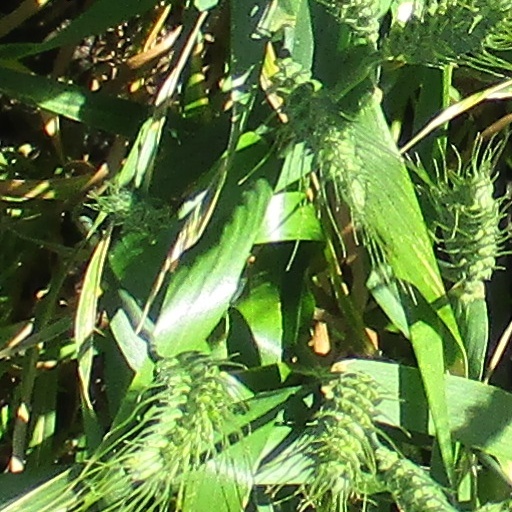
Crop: wheat